Anutin Charnvirakul

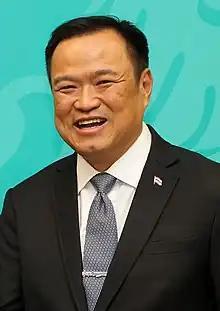
Anutin in 2023

Anutin Charnvirakul (born 13 September 1966) is a Thai politician who served as the Minister of Interior and Deputy Prime Minister from 2023 until his resignation on 19 June 2025. From 2019 to 2023 he was the Minister of Public Health in Prayut Chan-o-cha's government and was the prominent public figure in charge of managing the COVID-19 pandemic in Thailand.